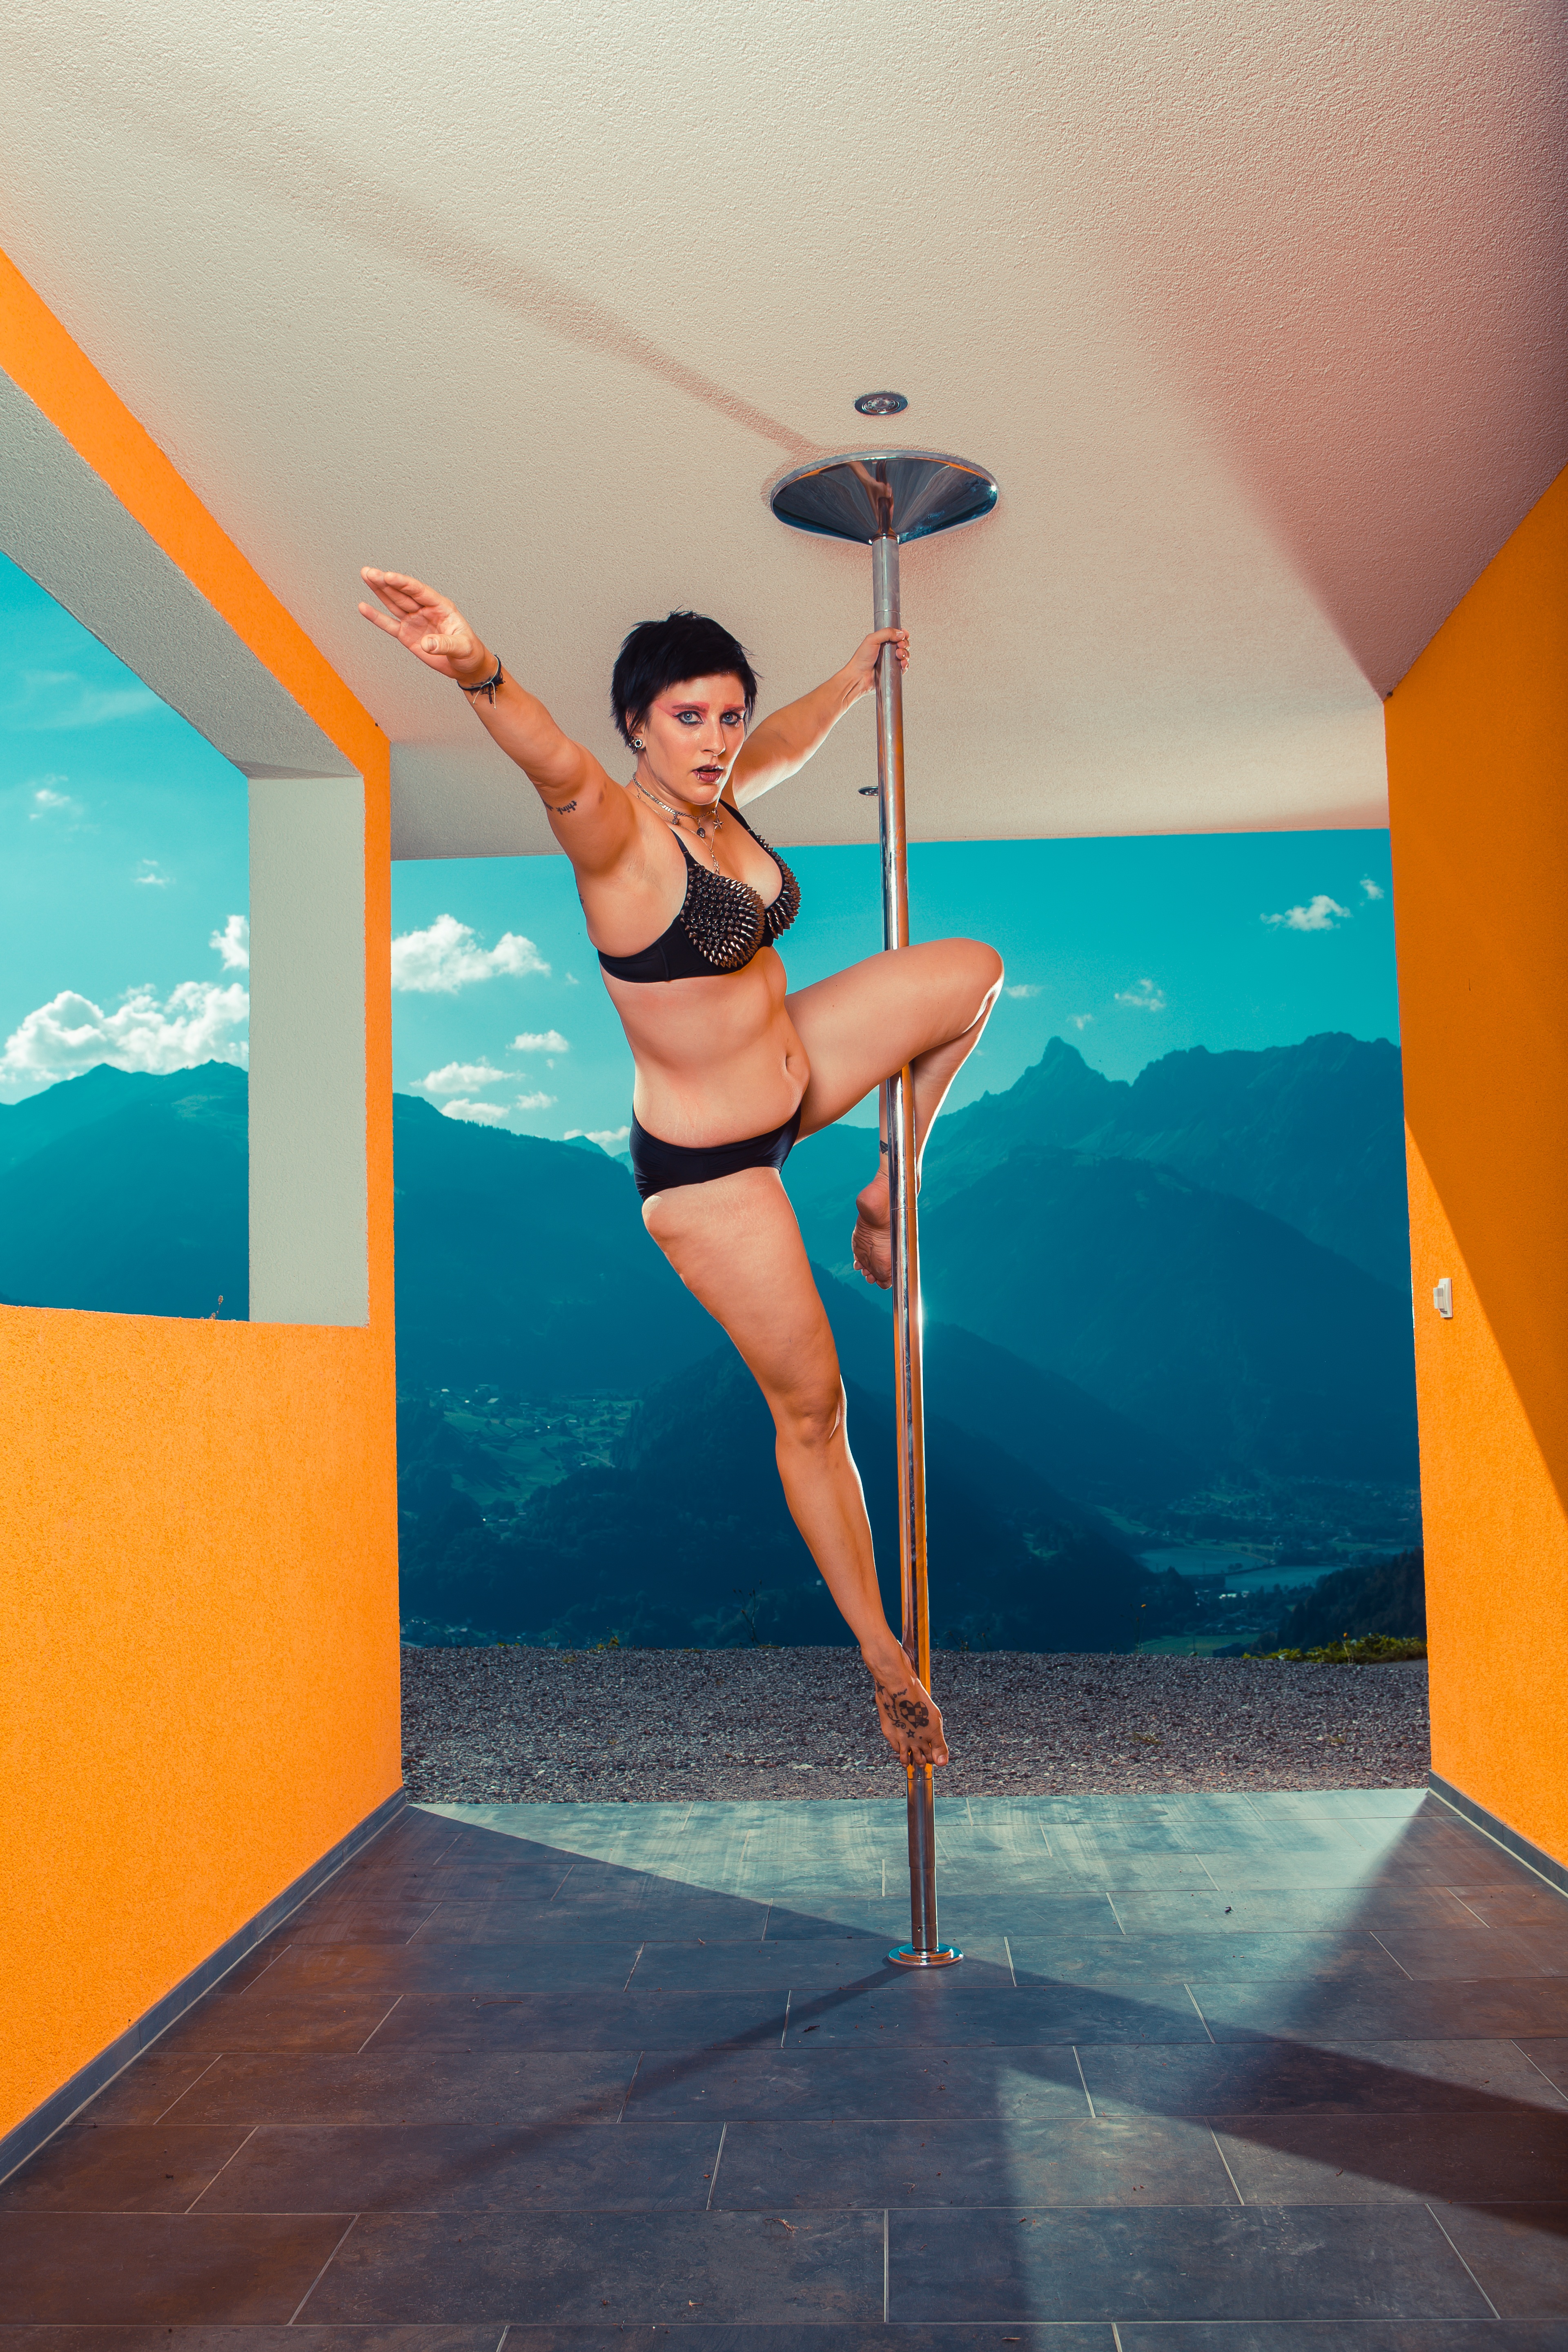
outdoor, girl, woman, sport, leg, pole, training, fitness, swimwear, sporty, fun, thigh, yoga, fit, pole dance, graceful, performing arts, flooring, physical fitness, power woman, rocktepole